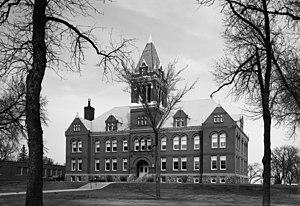
Le comté de Lac qui Parle est situé dans l'État américain du Minnesota. Lors du recensement des États-Unis de 2010, il comptait 7 259 habitants en l'an 2000.